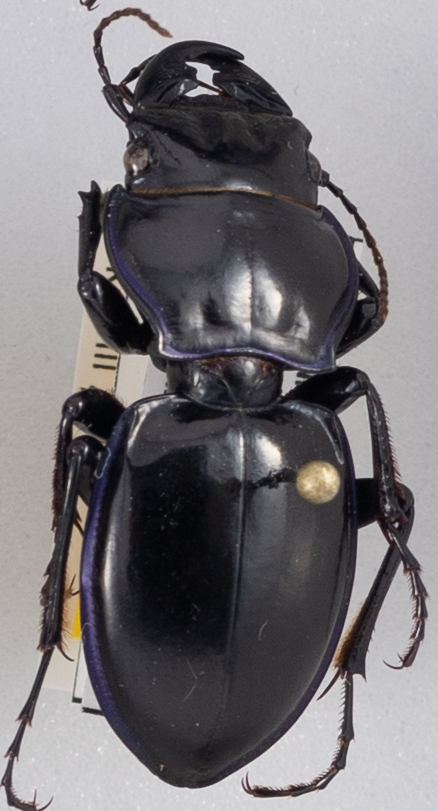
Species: Pasimachus punctulatus
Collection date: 2018-07-24
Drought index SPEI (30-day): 1.45
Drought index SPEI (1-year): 0.54
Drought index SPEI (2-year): -0.17